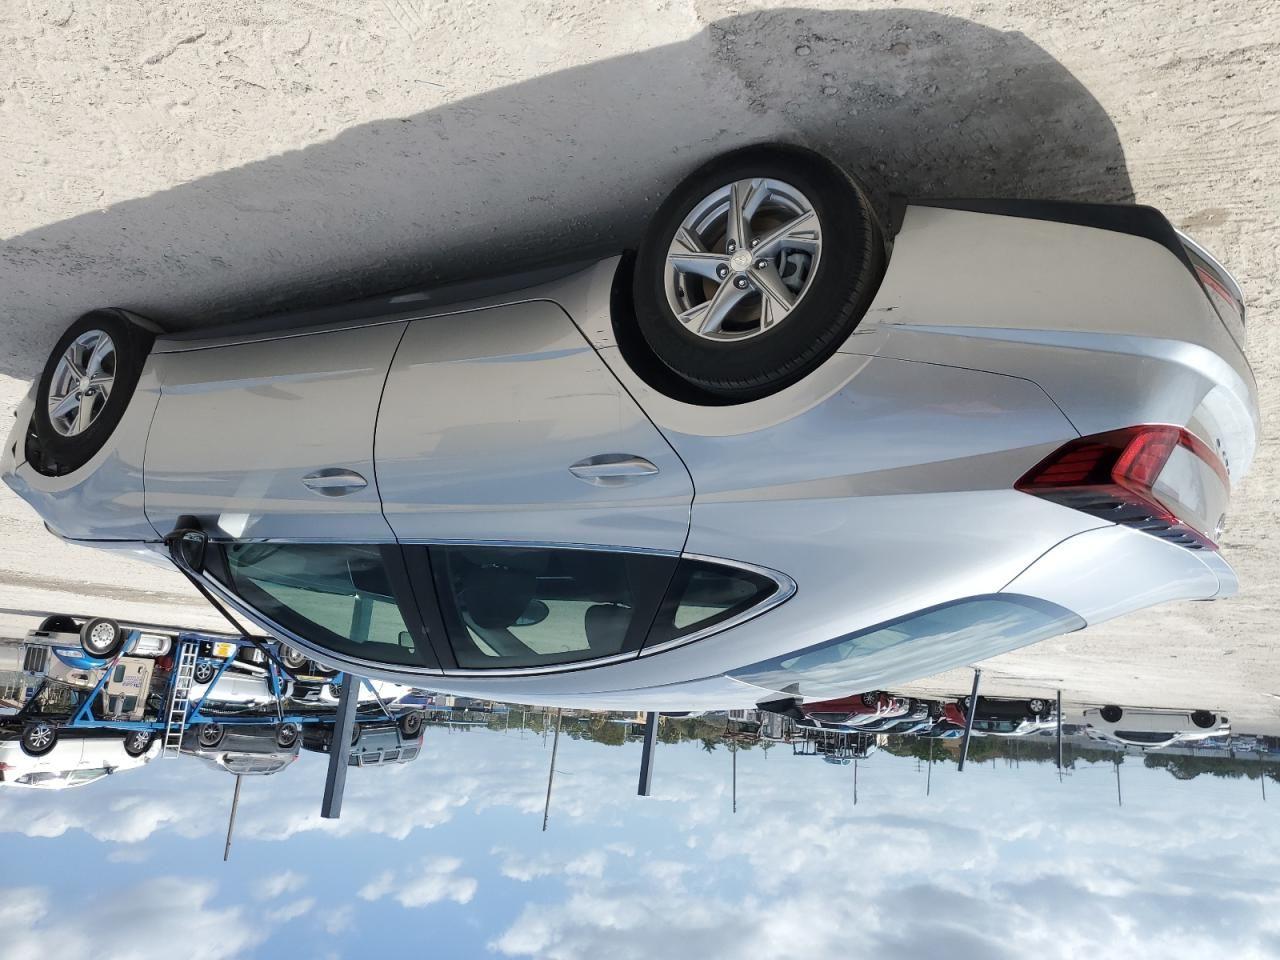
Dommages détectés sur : porte arrière droite, aile arrière droite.
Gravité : mineur